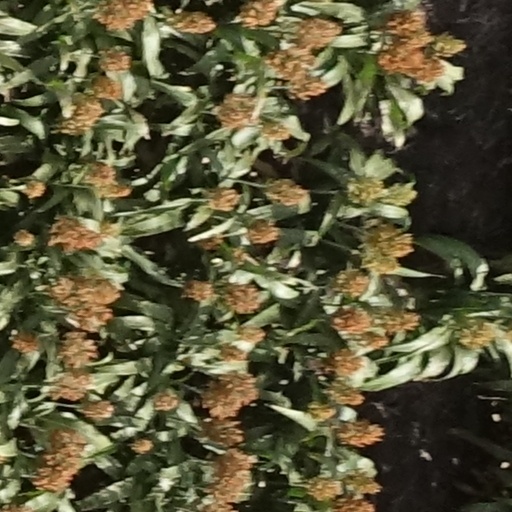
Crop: sorghum